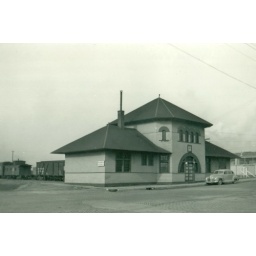
Here is an early view of the street side of the Soo station in Manitowoc WI.  Note the door treatment.